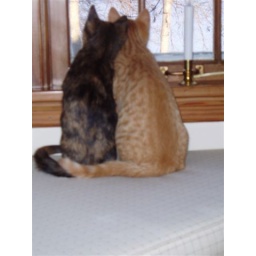
Freddie and Clio were fascinated by the bird feeder outside the window at Neal and Mary Jo's house.